Samuel Kirkland

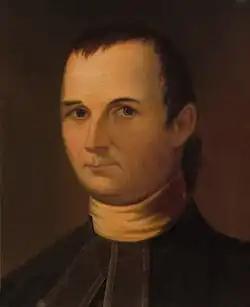
Portrait of Samuel Kirkland by Augustus Rockwell

Samuel Kirkland (December 1, 1741 – February 28, 1808) was a Presbyterian minister and missionary among the Oneida and Tuscarora peoples of central New York State. He was a long-time friend of the Oneida chief Skenandoa.